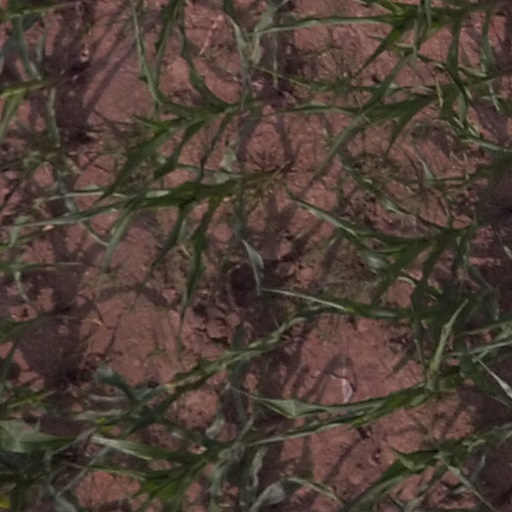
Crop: maize; corn